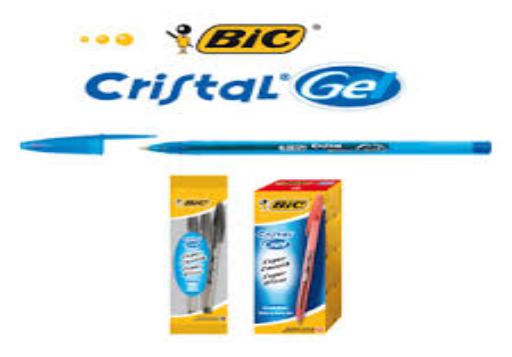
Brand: bic cristal
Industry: Necessities